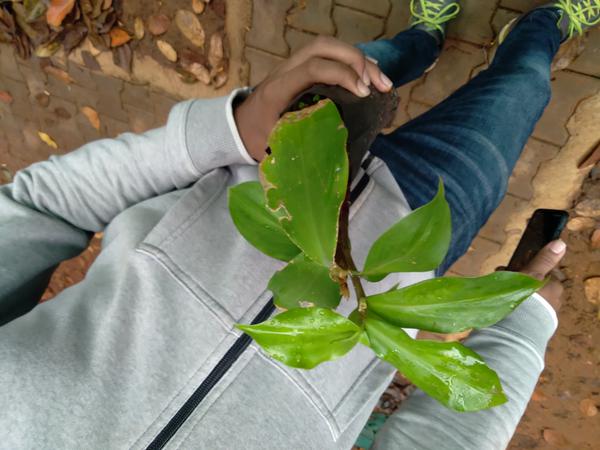
Plant: Insulin